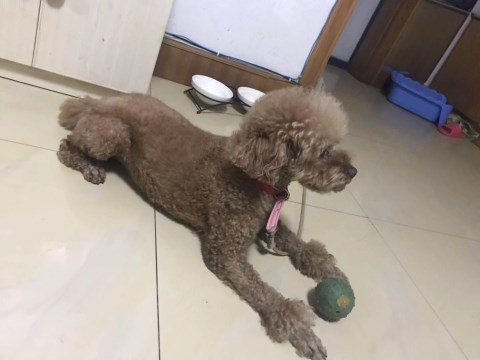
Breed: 7449-n000128-teddy